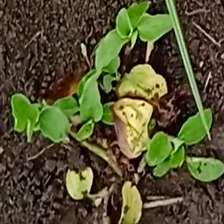
Weed species: Kena_(Commplina_benghalensio)